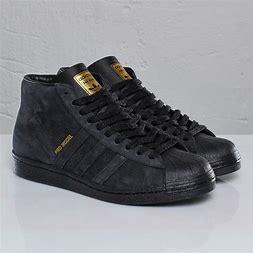
Brand: Adidas
Model: Pro Model